A Tree Grows in Brooklyn (musical)

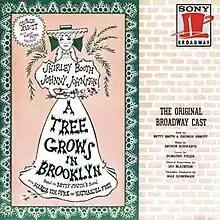
Original Cast Recording

A Tree Grows in Brooklyn is a musical with a book by George Abbott and Betty Smith, lyrics by Dorothy Fields, and music by Arthur Schwartz.